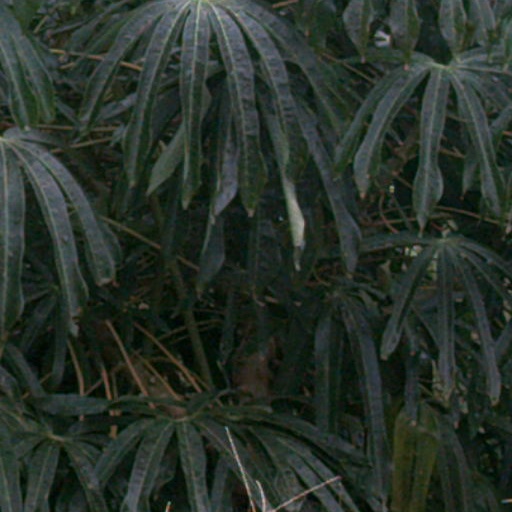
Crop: cassava